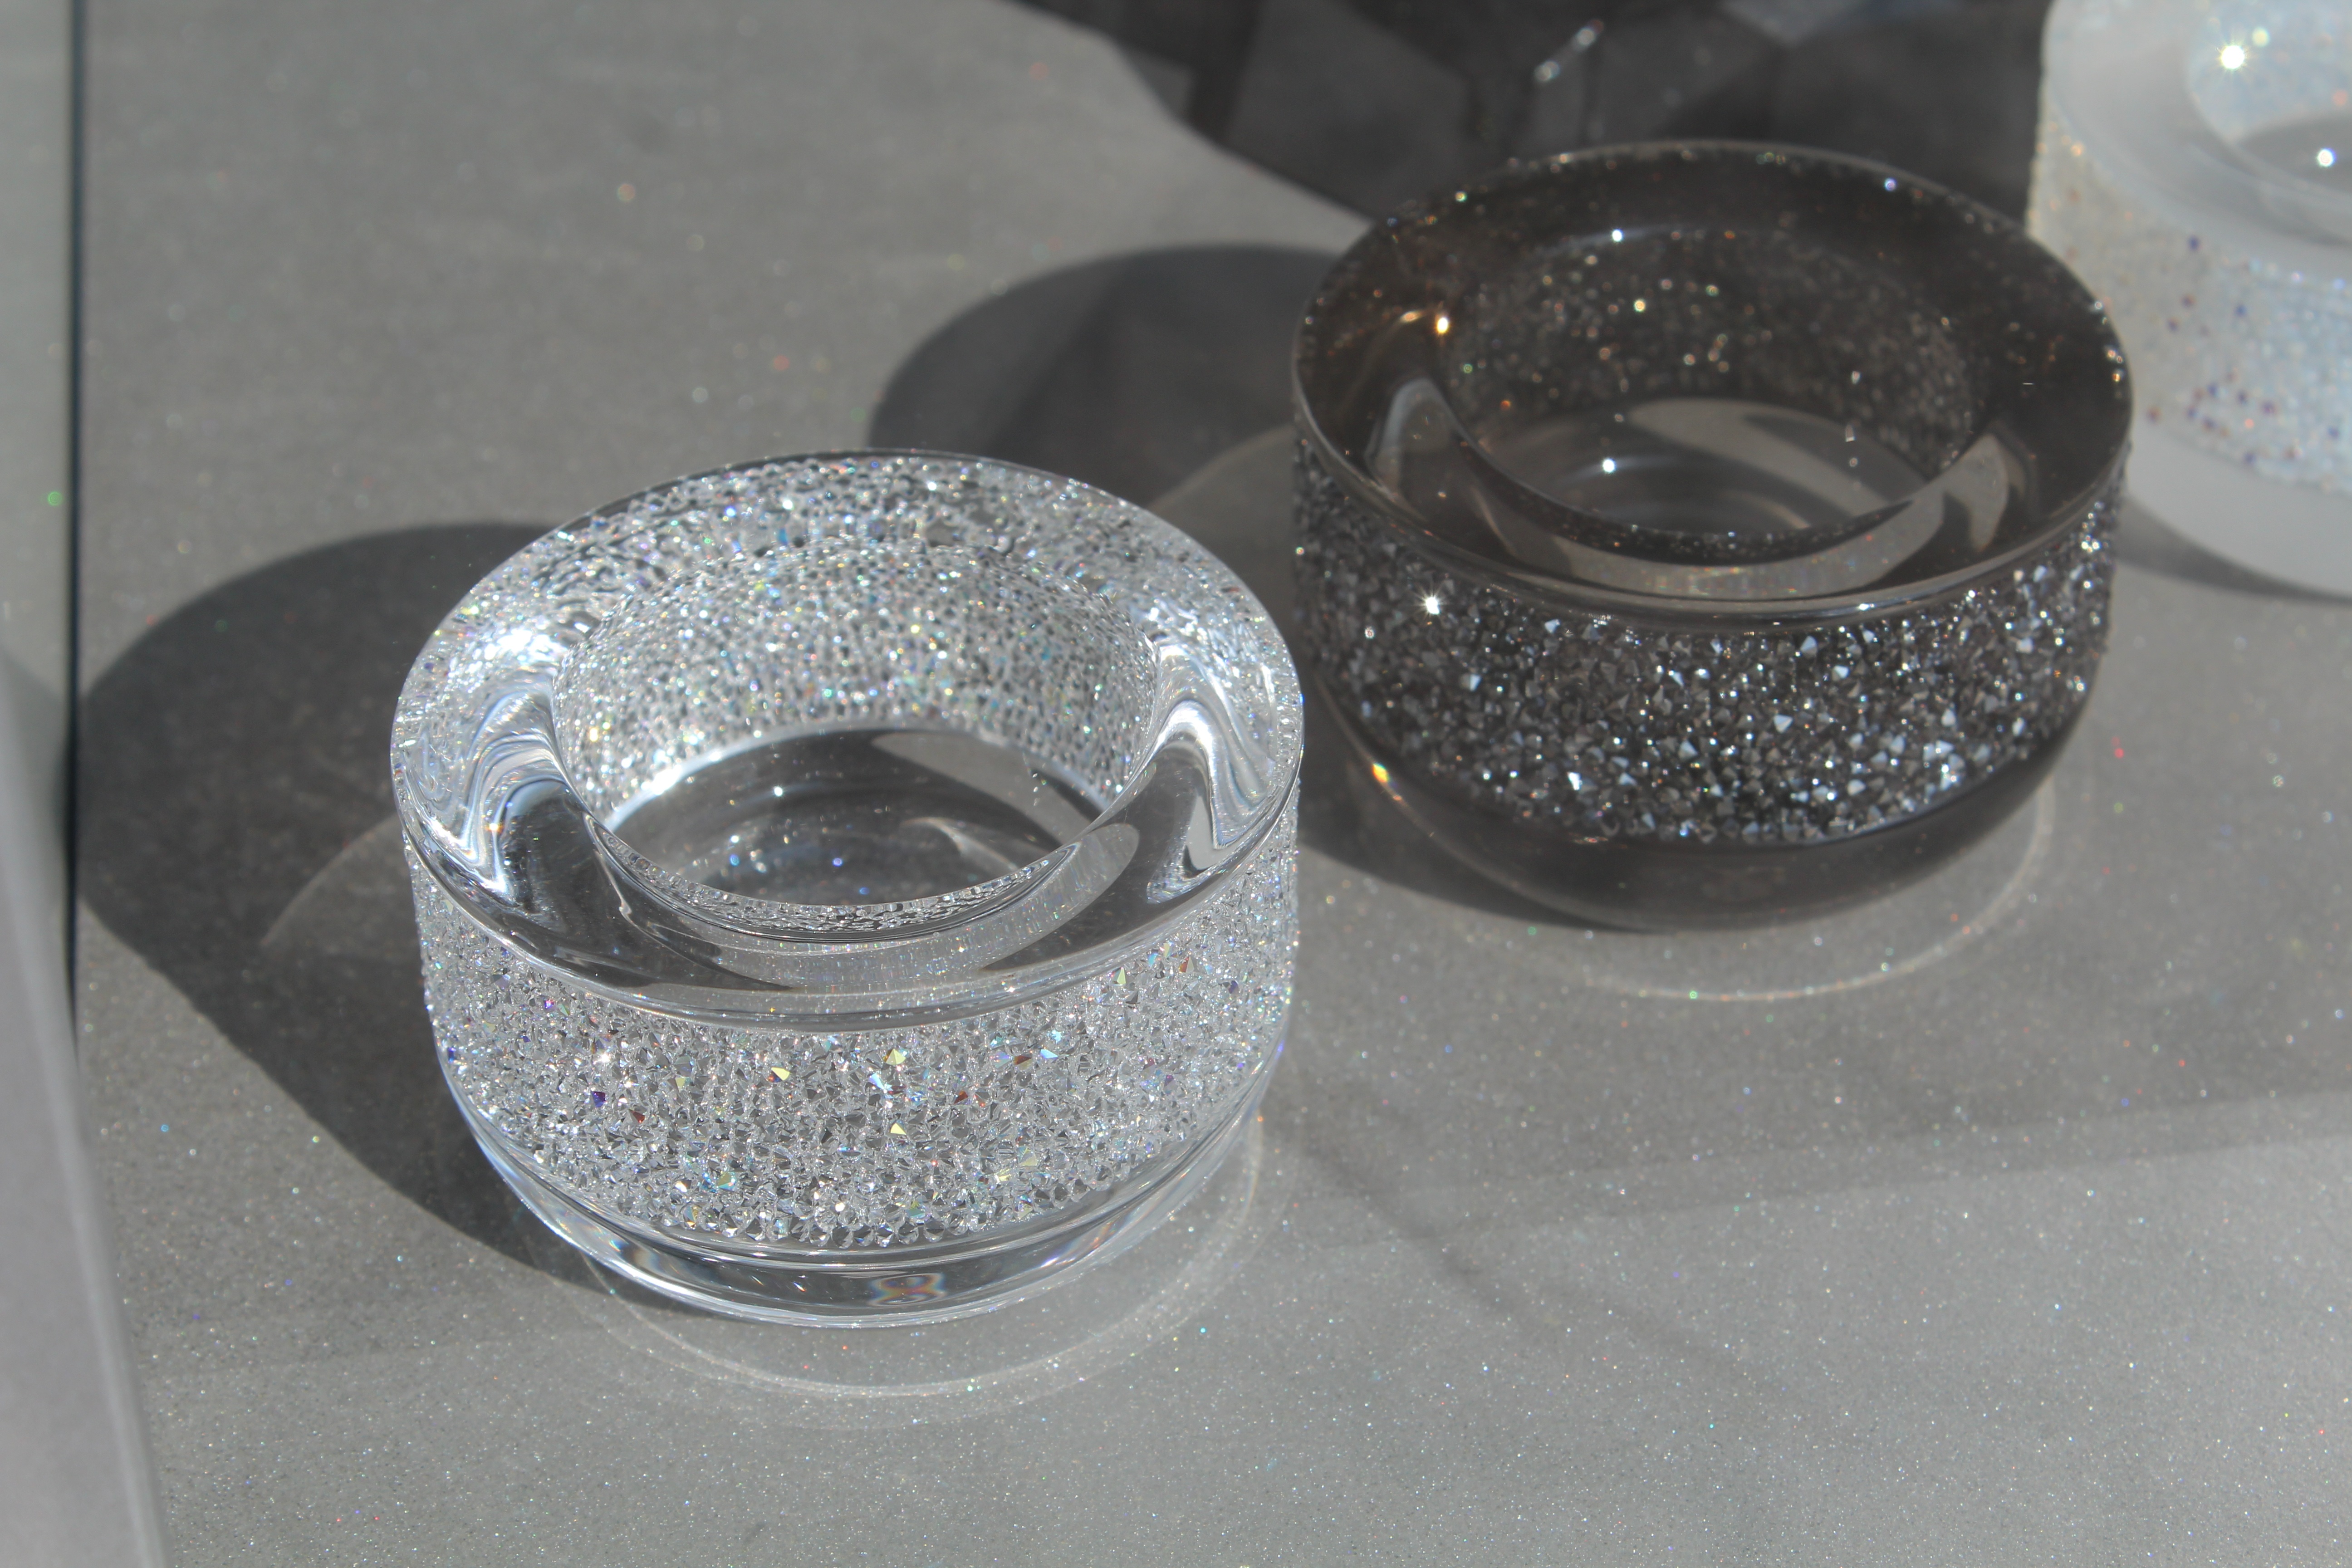
wheel, glass, tire, silver, accessories, rim, crystal, ornaments, furnishings, candle holders, automotive tire